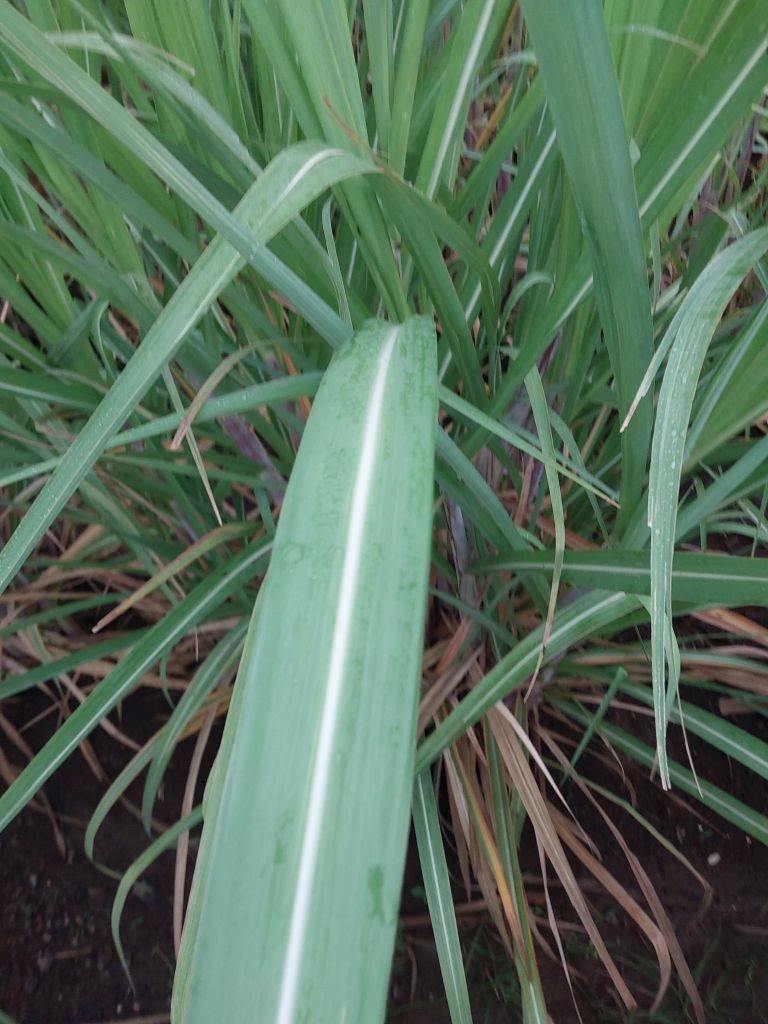
Label: Healthy